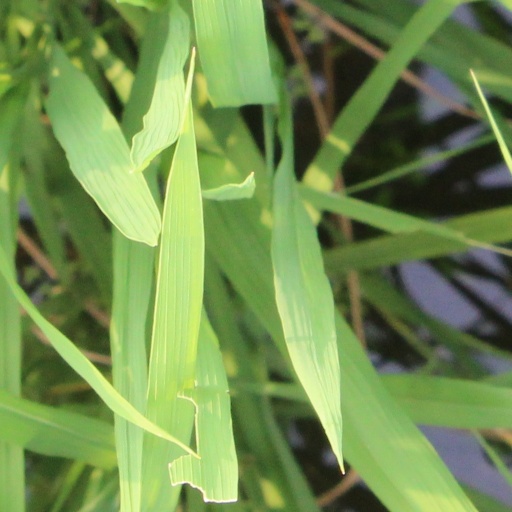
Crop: rice